Alexandra Huynh

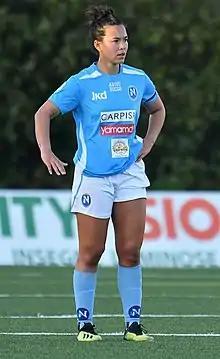
Huynh in December 2020

Alexandra Huynh (born 25 July 1994) is an Australian association football player, who currently plays for Newcastle Jets in the Australian A-League Women and the Australia national team.